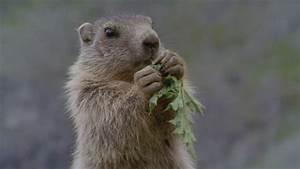
squirrel